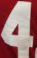
Number: 4